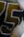
Number: 5